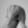
ASL letter: Q